John E. Blakeley

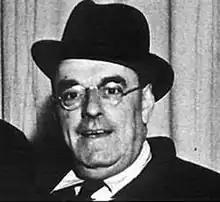
John E. Blakeley

Born in Ardwick, Manchester, son of James Blakeley (born c. 1862; Manchester), and Margaret Quirk (born c. 1861; Glasgow, Scotland), he was of Lancashire (Church of England) descent on his father's side of the family and Irish Catholic on his mother's. His father had become an early film distributor in 1908 after previous work as a travelling draper. Blakeley joined his father's business and soon came to understand the tastes of the emerging cinema audiences in the northern industrial towns. By the 1930s, the younger Blakeley was making films starring the idols of northern music hall comedy: George Formby, Frank Randle and Sandy Powell.